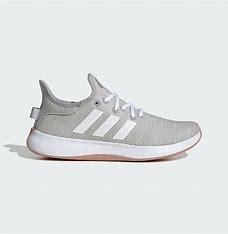
Brand: Adidas
Model: Cloudfoam Pure